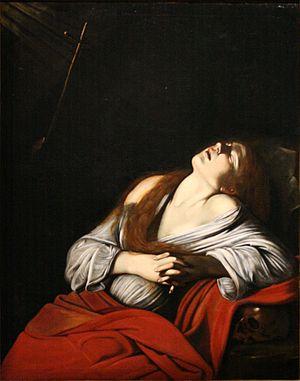
Judith décapitant Holopherne est un tableau traditionnellement attribué à l'artiste, copiste et marchand d'art flamand Louis Finson. Il fait partie de la collection de la banque italienne Banco di Napoli et est exposé au palais Zevallos à Naples. On a proposé qu'il s'agit d'une copie d'un tableau perdu du Caravage peint vers 1607 à Naples dont on sait qu'il est en possession de Finson et le peintre flamand Abraham Vinck en 1507 lorsque le Caravage quitte Naples pour Malte.